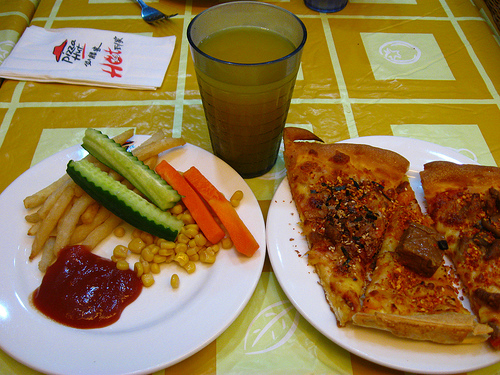
question: テーブルはいくつありますか？
answer: １台

question: コップはいくつありますか？
answer: １個

question: フォークはいくつありますか？
answer: １本

question: 皿はいくつありますか？
answer: ２枚

question: 皿はどんな形ですか？
answer: 円形

question: 皿は何色ですか？
answer: 白色

question: フライドポテトが乗った皿はいくつありますか？
answer: １枚

question: ピザが乗った皿はいくつありますか？
answer: １枚